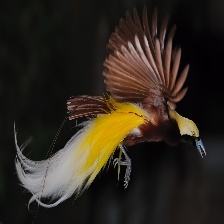
Species: BIRD OF PARADISE
Scientific name: STRELITZIA